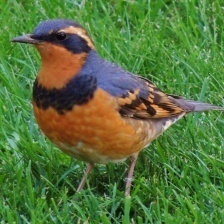
Species: VARIED THRUSH
Scientific name: IXOREUS NAEVIUS